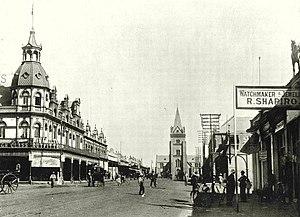
Church Street est le nom historique de l'axe principal de la ville de Pretoria en Afrique du Sud. Longue de 26 km, elle traverse la capitale sud-africaine d'est en ouest sur l'axe reliant Brits à Bronkhorstspruit. En mai 2012, elle est découpée en 4 sections portant 4 noms différents.
Pretoria ou Prétoria est une ville d'Afrique australe et la capitale administrative de l'Afrique du Sud. Elle fut également de 1860 à 1902 la capitale de la république sud-africaine du Transvaal, de 1902 à 1910 celle de la colonie du Transvaal puis, de 1910 à 1994, le chef-lieu de la province du Transvaal. Elle est située aujourd'hui dans la province du Gauteng.